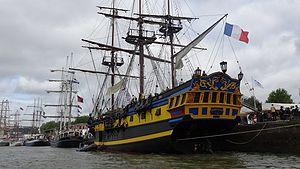
l'Etoile du ROY pendant l'Armada de ROUEN en juin 2013
L'Armada est un large rassemblement de grands voiliers organisé à Rouen, dans la Seine-Maritime. Il est un des événements importants du monde de la mer. Il a lieu tous les quatre à six ans sur les quais de la Seine, au sein même de la métropole normande.